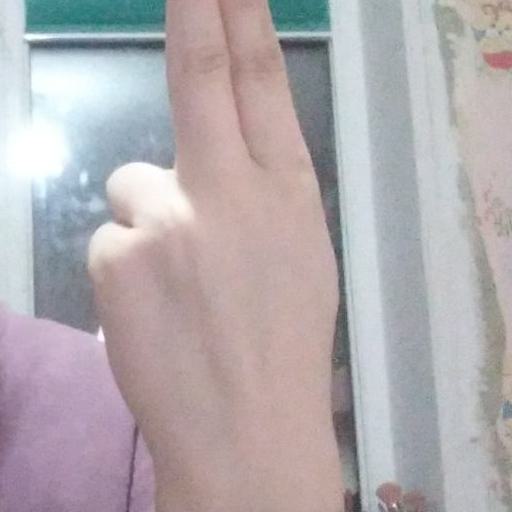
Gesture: two_up_inverted